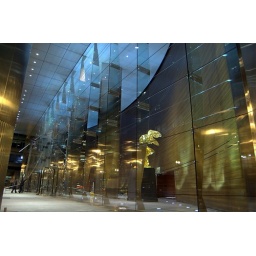
Window washers clean the glass at a building in the loop. I forget, I think this is the Deloitte office.